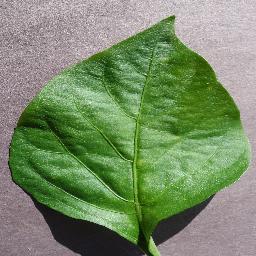
Label: Pepper,_bell___healthy